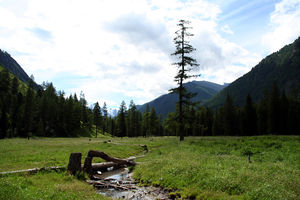
Skovsteppe
Skovsteppe i Altaibjergene. I dalen ses et stykke engagtigt steppe, mens bjergsiderne er dækket af åben skov.
Skovsteppen er ikke en steppe, hvor der vokser enkelte træer, men snarere en slags makromosaik, sammensat af tydeligt adskilte elementer, der består af dels skovagtige og dels steppeagtige områder. De steppeagtige områder har engpræg på grund af en vegetation med mange græsser, halvgræsser og blomstrende stauder. I de skovagtige dele er vegetationen domineret af eg, bøg, lind med et islæt af fyrrearter på sandede jordtyper. Ind mod den sibiriske taiga er lærk de dominerende træer.